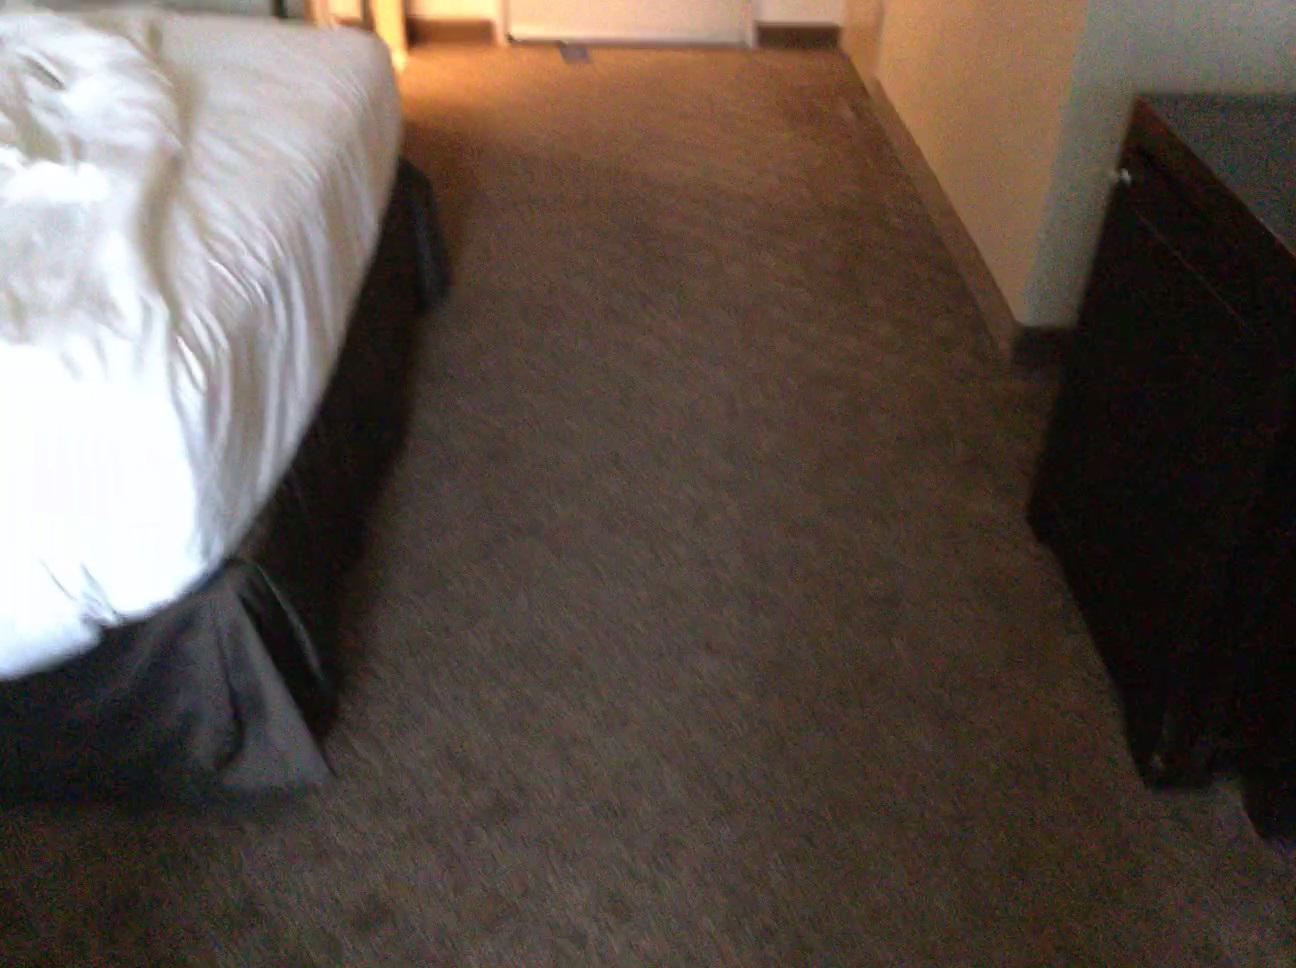
Question: In the image, there is the refrigerator. Pinpoint several points within the vacant space situated behind the refrigerator from the camera's perspective. Your final answer should be formatted as a list of tuples, i.e. [(x1, y1), ...], where each tuple contains the x and y coordinates of a point satisfying the conditions above. The coordinates should be between 0 and 1, indicating the normalized pixel locations of the points.
Answer: [(0.591, 0.504), (0.632, 0.504), (0.673, 0.503), (0.714, 0.503), (0.755, 0.503), (0.586, 0.473), (0.627, 0.473), (0.666, 0.472), (0.705, 0.472), (0.745, 0.472), (0.784, 0.472), (0.620, 0.444), (0.659, 0.444), (0.697, 0.443), (0.735, 0.443), (0.773, 0.443), (0.653, 0.417), (0.689, 0.416), (0.726, 0.416), (0.762, 0.416), (0.799, 0.416), (0.682, 0.392), (0.718, 0.392), (0.753, 0.392), (0.789, 0.392)]